Herpetoculture

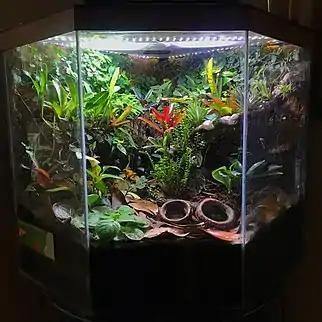

Herpetoculture is the keeping of live reptiles and amphibians in captivity, whether as a hobby or as a commercial breeding operation. "Herps" is an informal term for both reptiles and amphibians, shortened from the scientific umbrella term “herptiles”. It is undertaken by people of all ages and from all walks of life, including career herpetologists, professional reptile or amphibian breeders, and casual hobbyists.